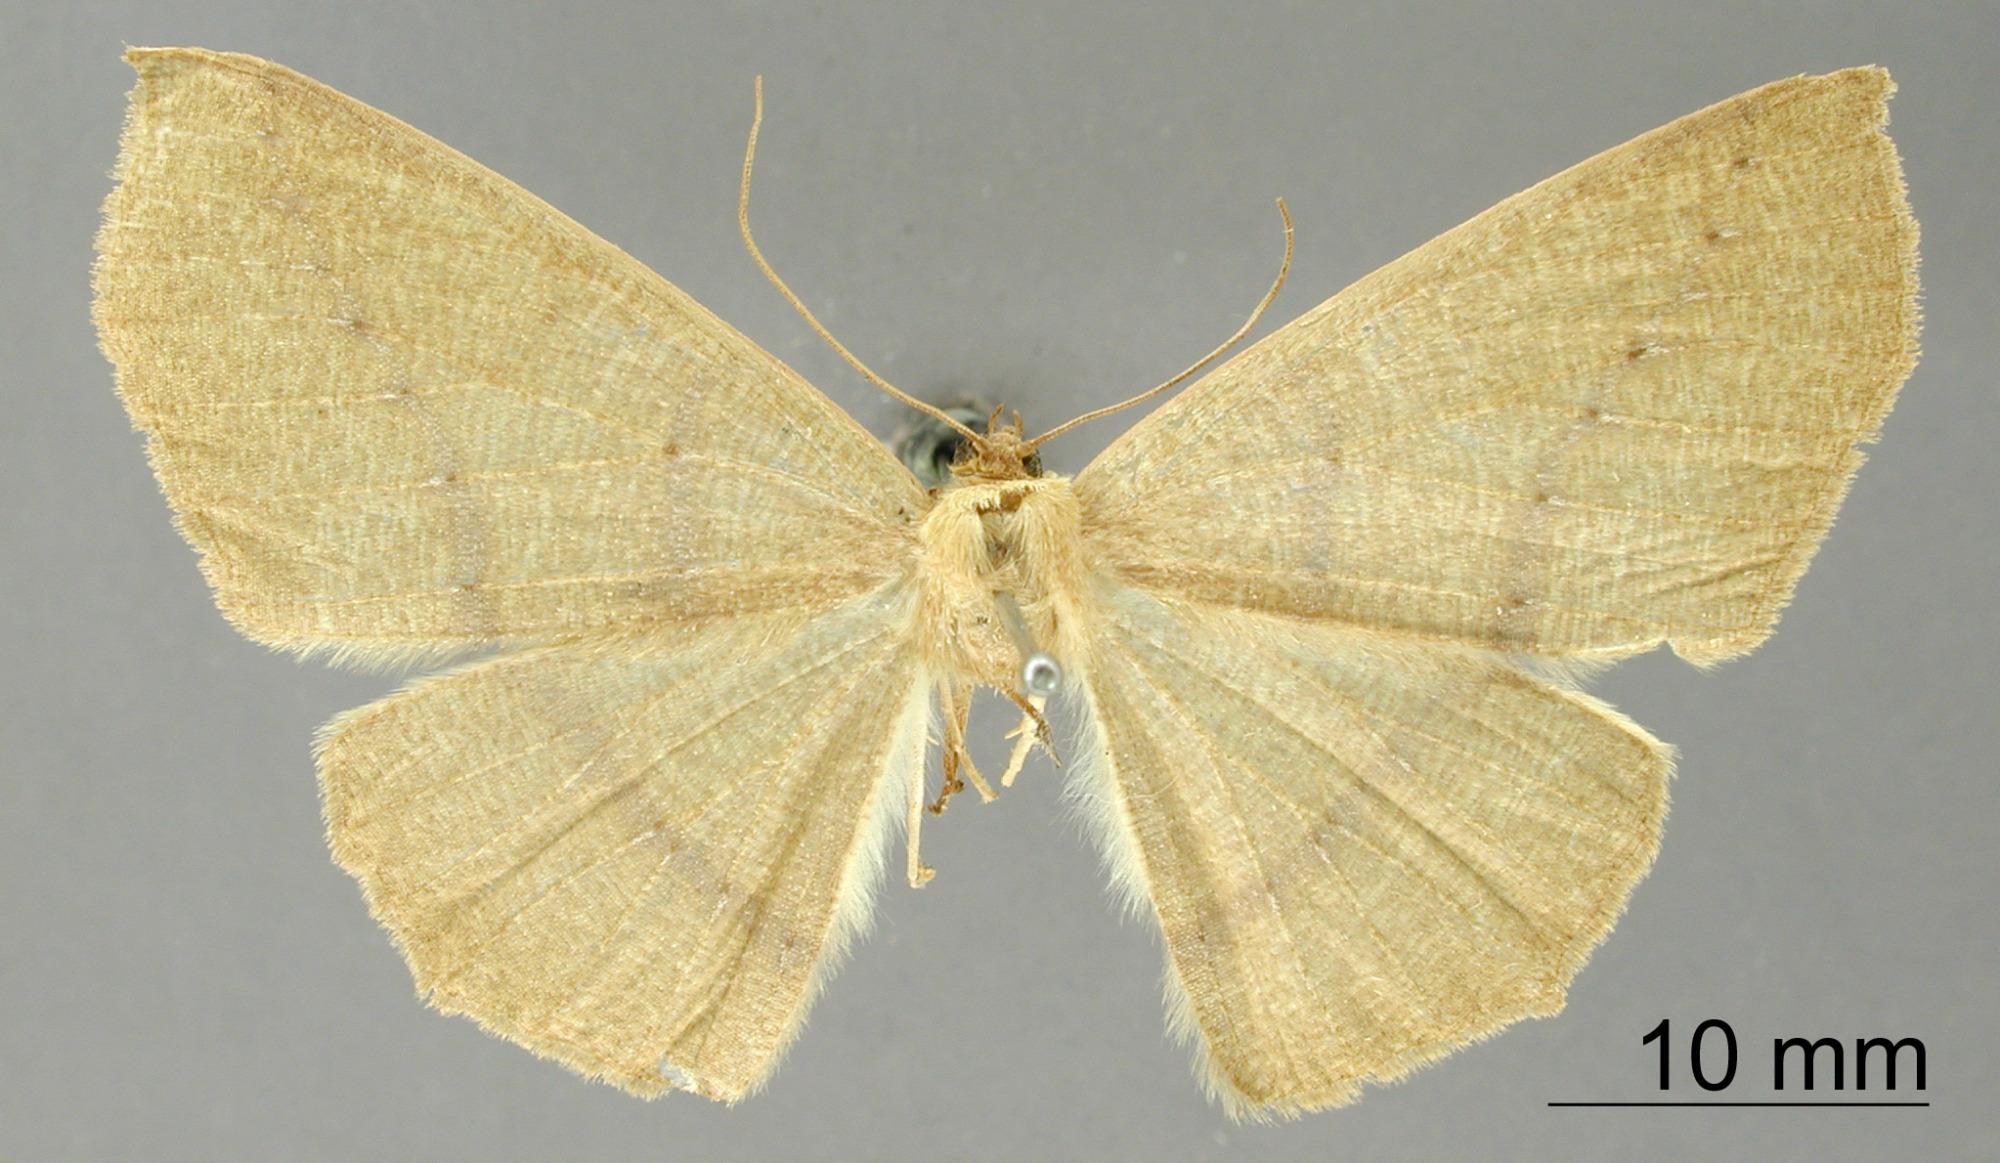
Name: Sabulodes lapa
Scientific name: Sabulodes lapa Dognin, 1900
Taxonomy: Animalia, Arthropoda, Insecta, Lepidoptera, Geometridae, Ennominae
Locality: Santa Barbara, Ecuador